John White (1699–1769)

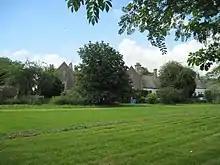
Wallingwells, Nottinghamshire

White was the eldest son and heir of Thomas White of Tuxford and Wallingwells and his wife Bridget Taylor daughter of Richard Taylor, MP, of Wallingwells. He succeeded to his father's estates, including Wallingwells in Nottinghamshire, at the age of 33 in 1732. A portrait of him as a young man show him as handsome, similar in looks to Prince Charles Edward Stuart.